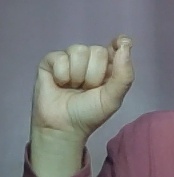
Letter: fa